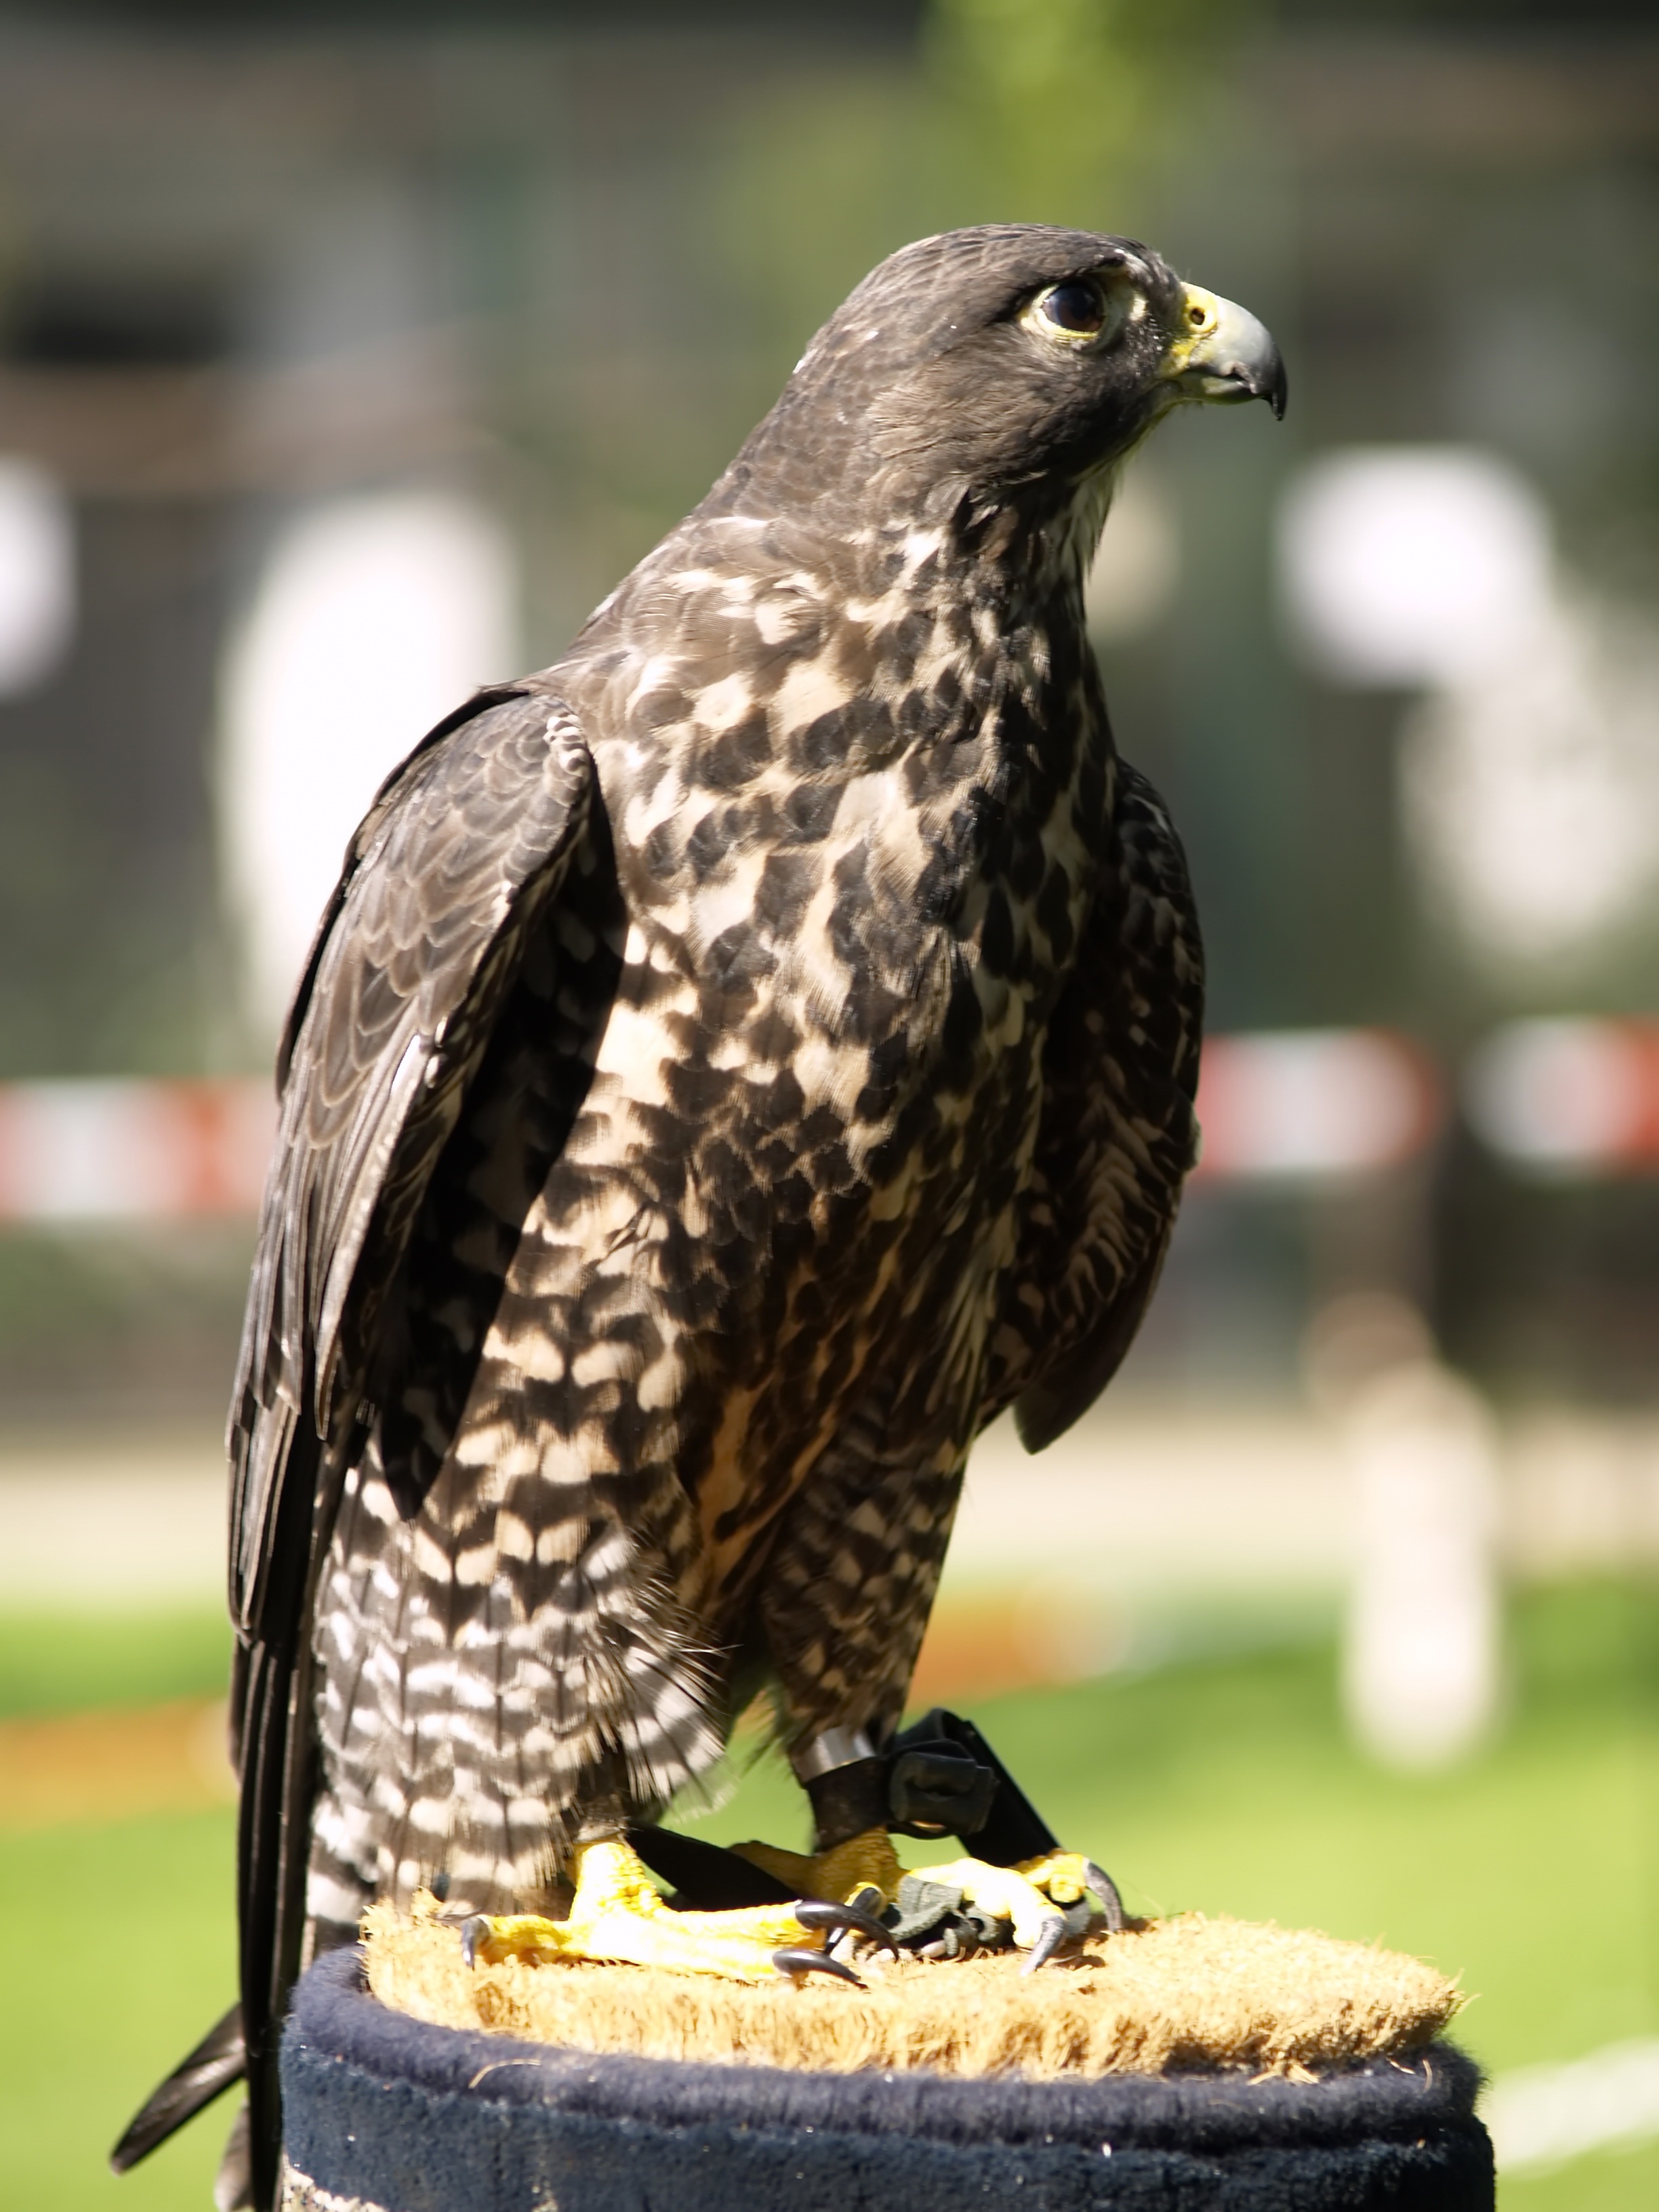
bird, wing, wildlife, beak, hawk, fauna, raptor, bird of prey, vertebrate, falcon, buzzard, accipitriformes